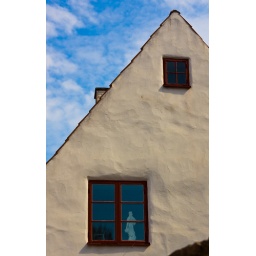
Gable withd two windows of a house in Visby, Gotland, Sweden.